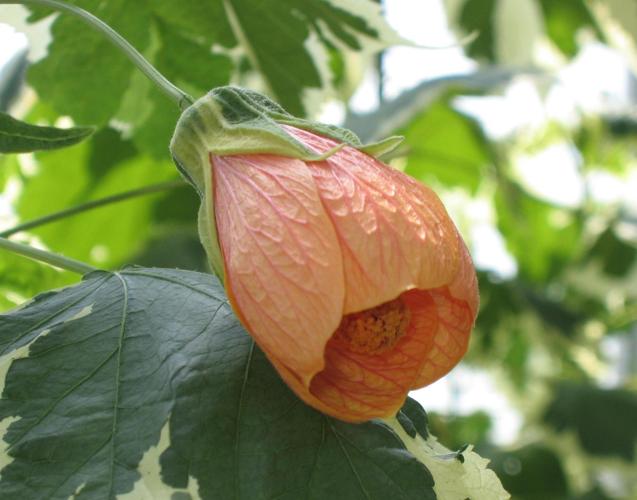
Label: mallow